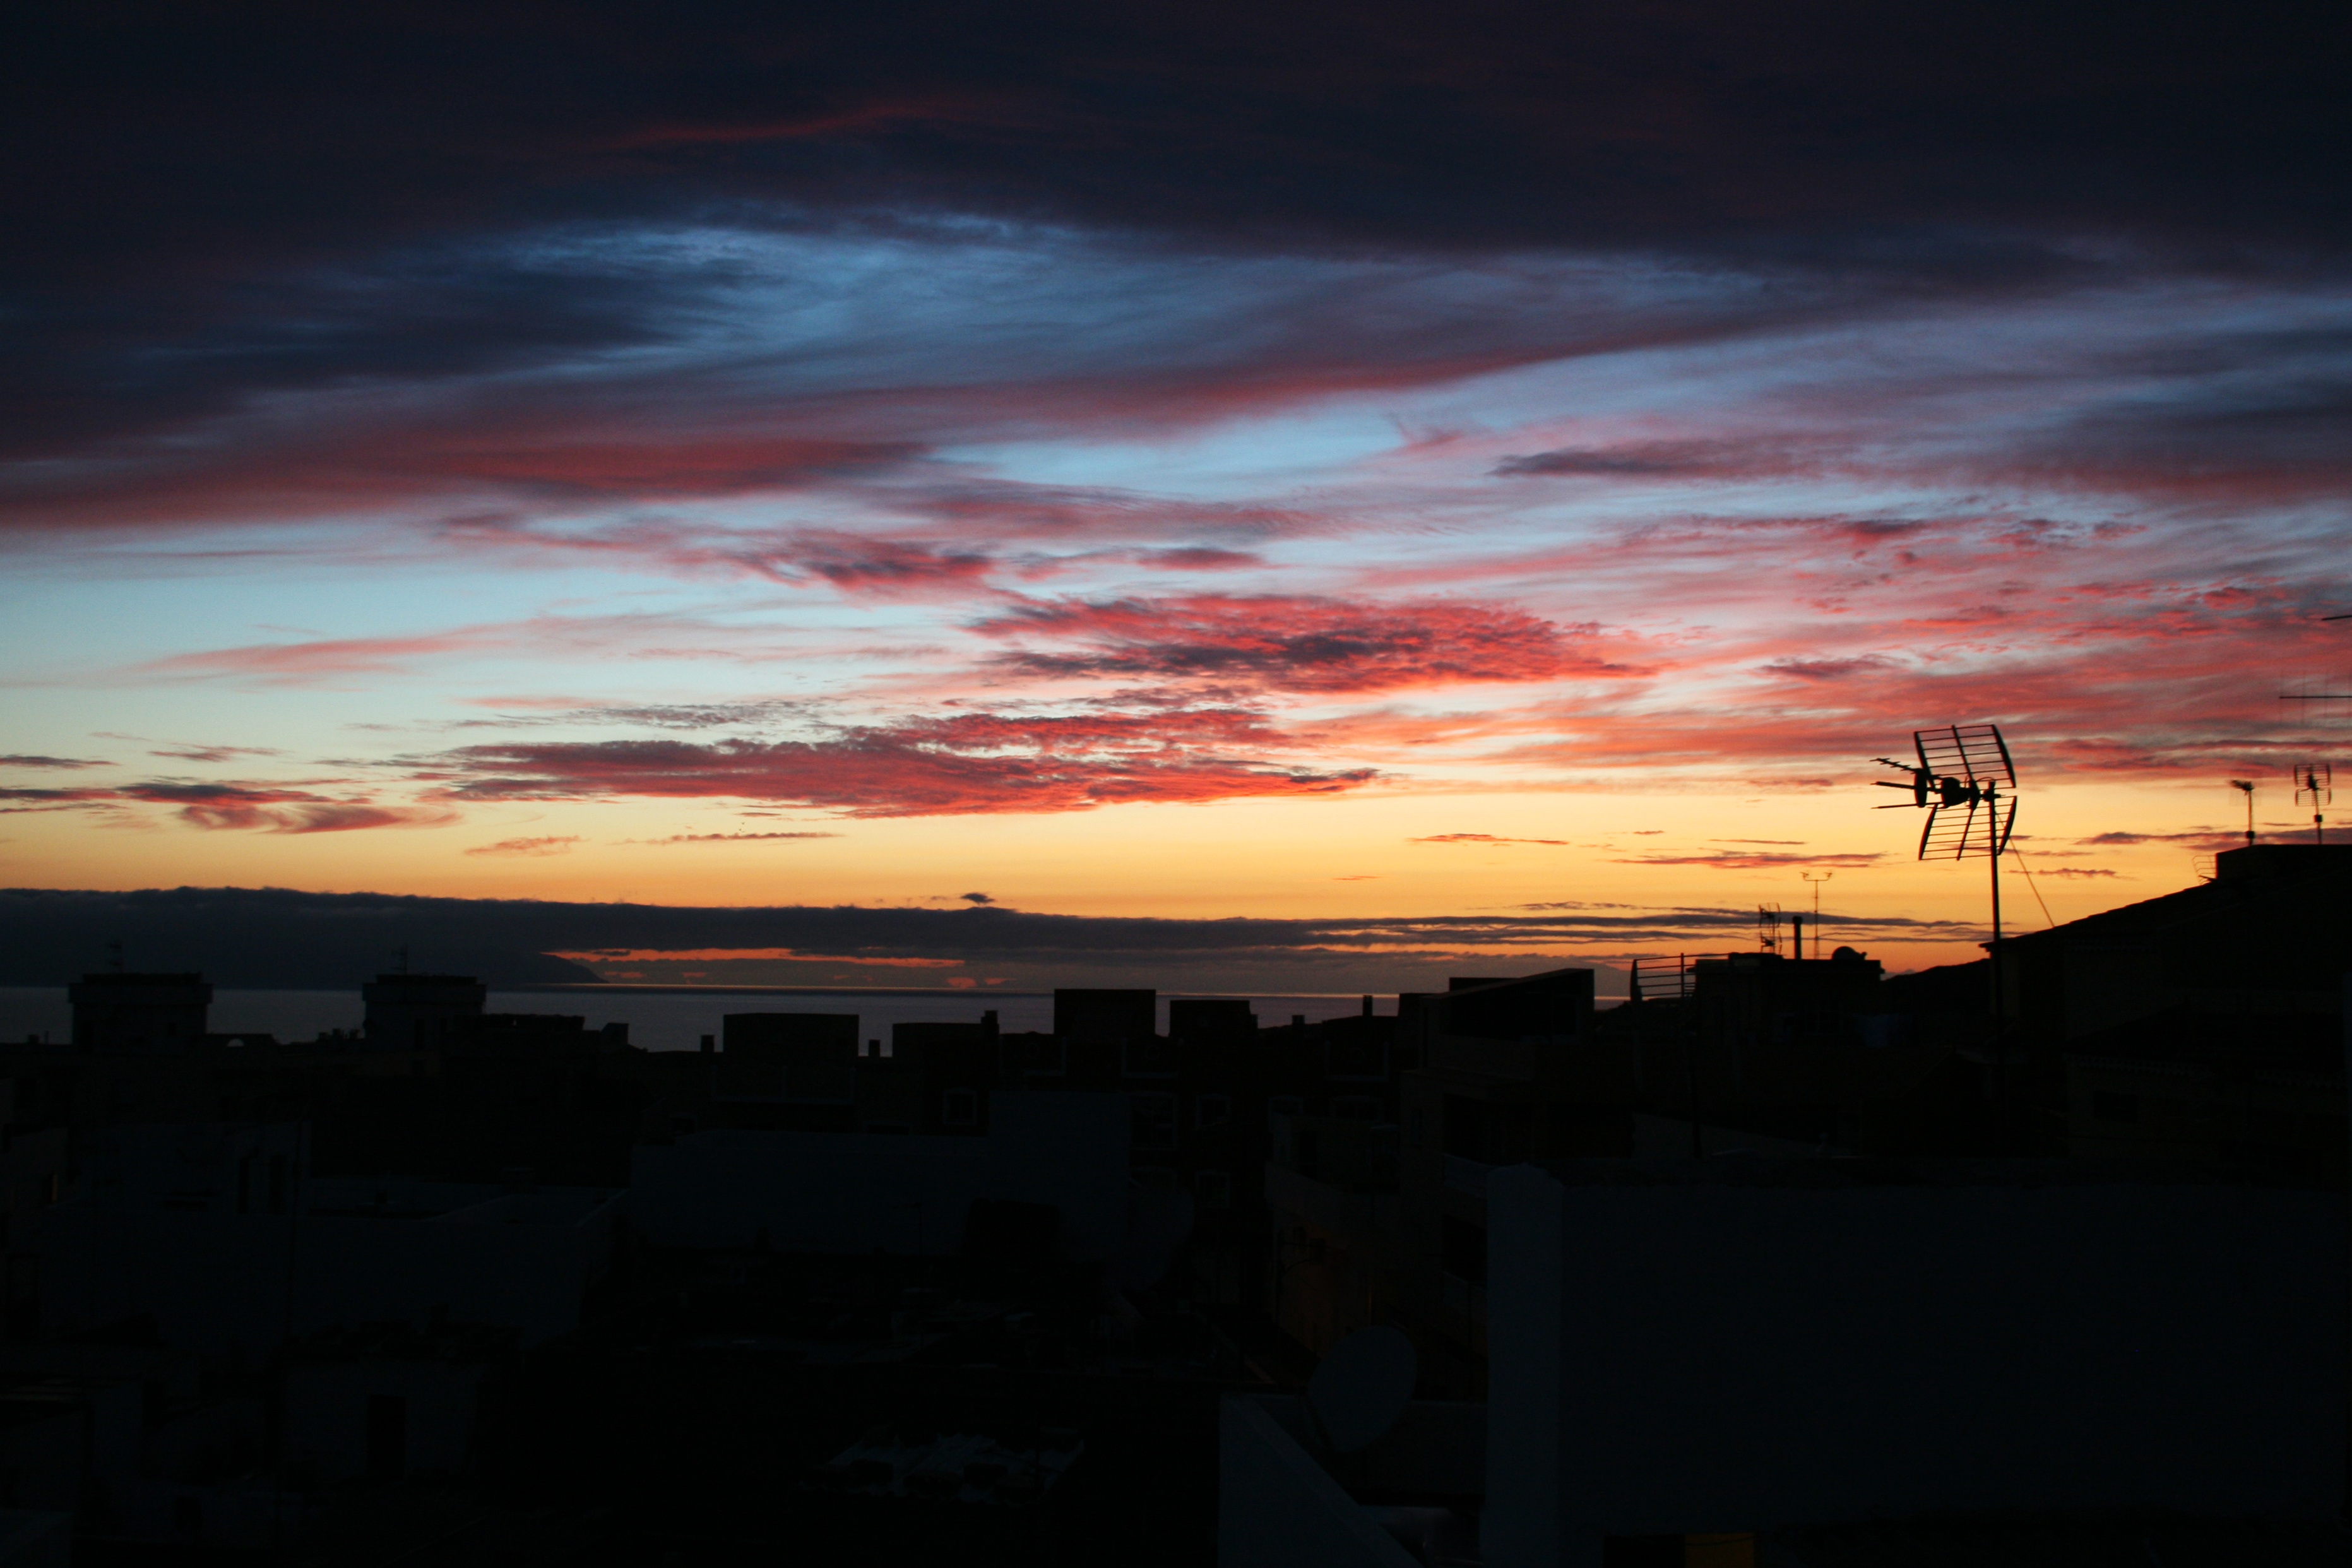
horizon, cloud, sky, sunrise, sunset, morning, dawn, atmosphere, dusk, evening, clouds, tenerife, mood, afterglow, red sky at morning